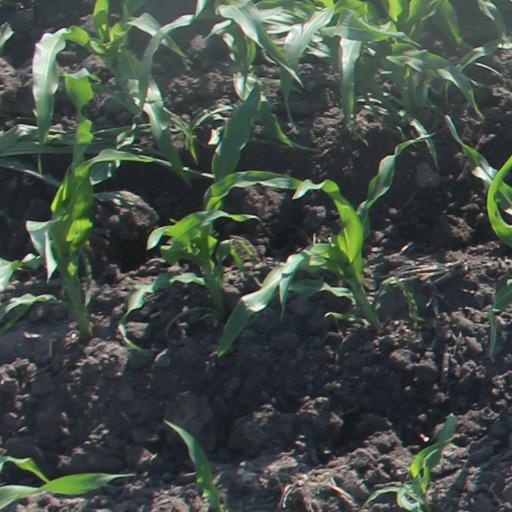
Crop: maize; corn